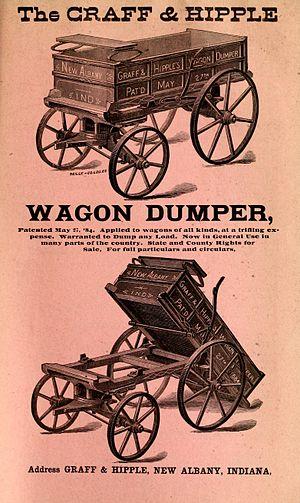
Tombereau désigne des engins de transport et manutention et dont l'utilisation est ancienne. Il peut concerner :